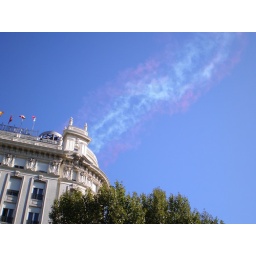
The Spanish Flag is two red bars on the top and bottom, with yellow and a symbol in the middle.